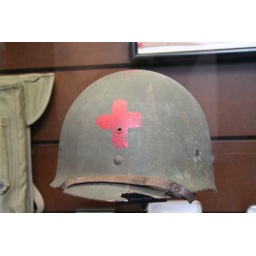
Allied Army WW2 helmet with red cross added in the Arromaches Museum in Normandy France